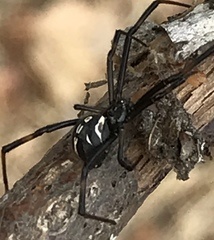
Species: Lactrodectus_hesperus